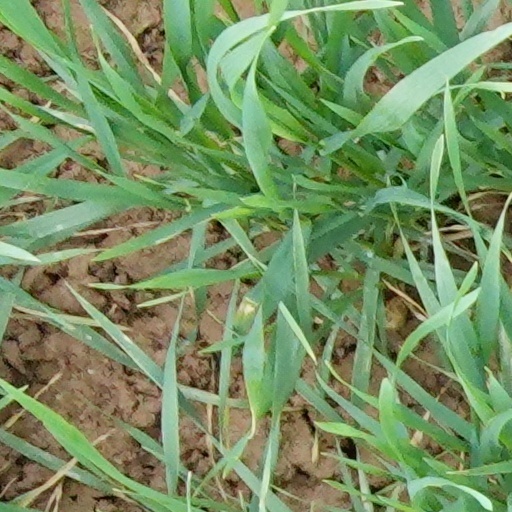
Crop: wheat